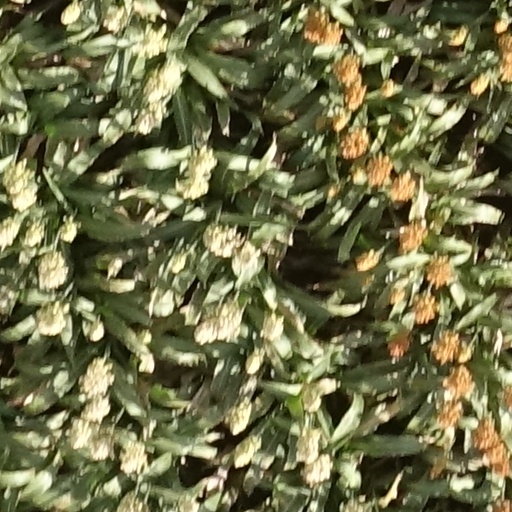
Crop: sorghum